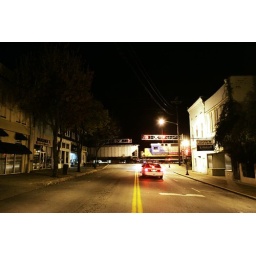
Cars wait for a freight train to pass on West Center street in downtown Madisonville late Saturday night.